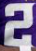
Number: 2